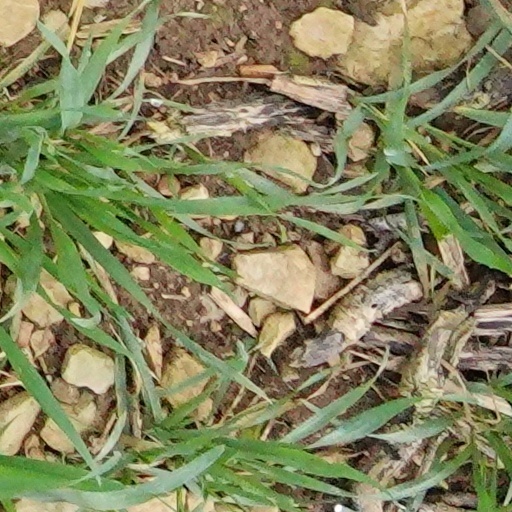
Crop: wheat